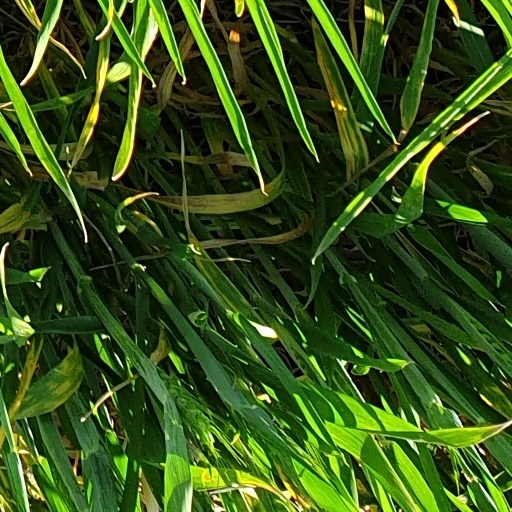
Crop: wheat